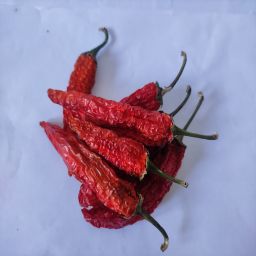
Crop: New Mexico Green Chile
Quality: Dried